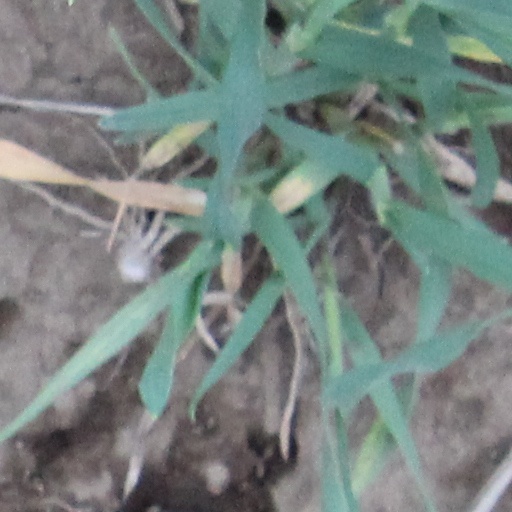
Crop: wheat